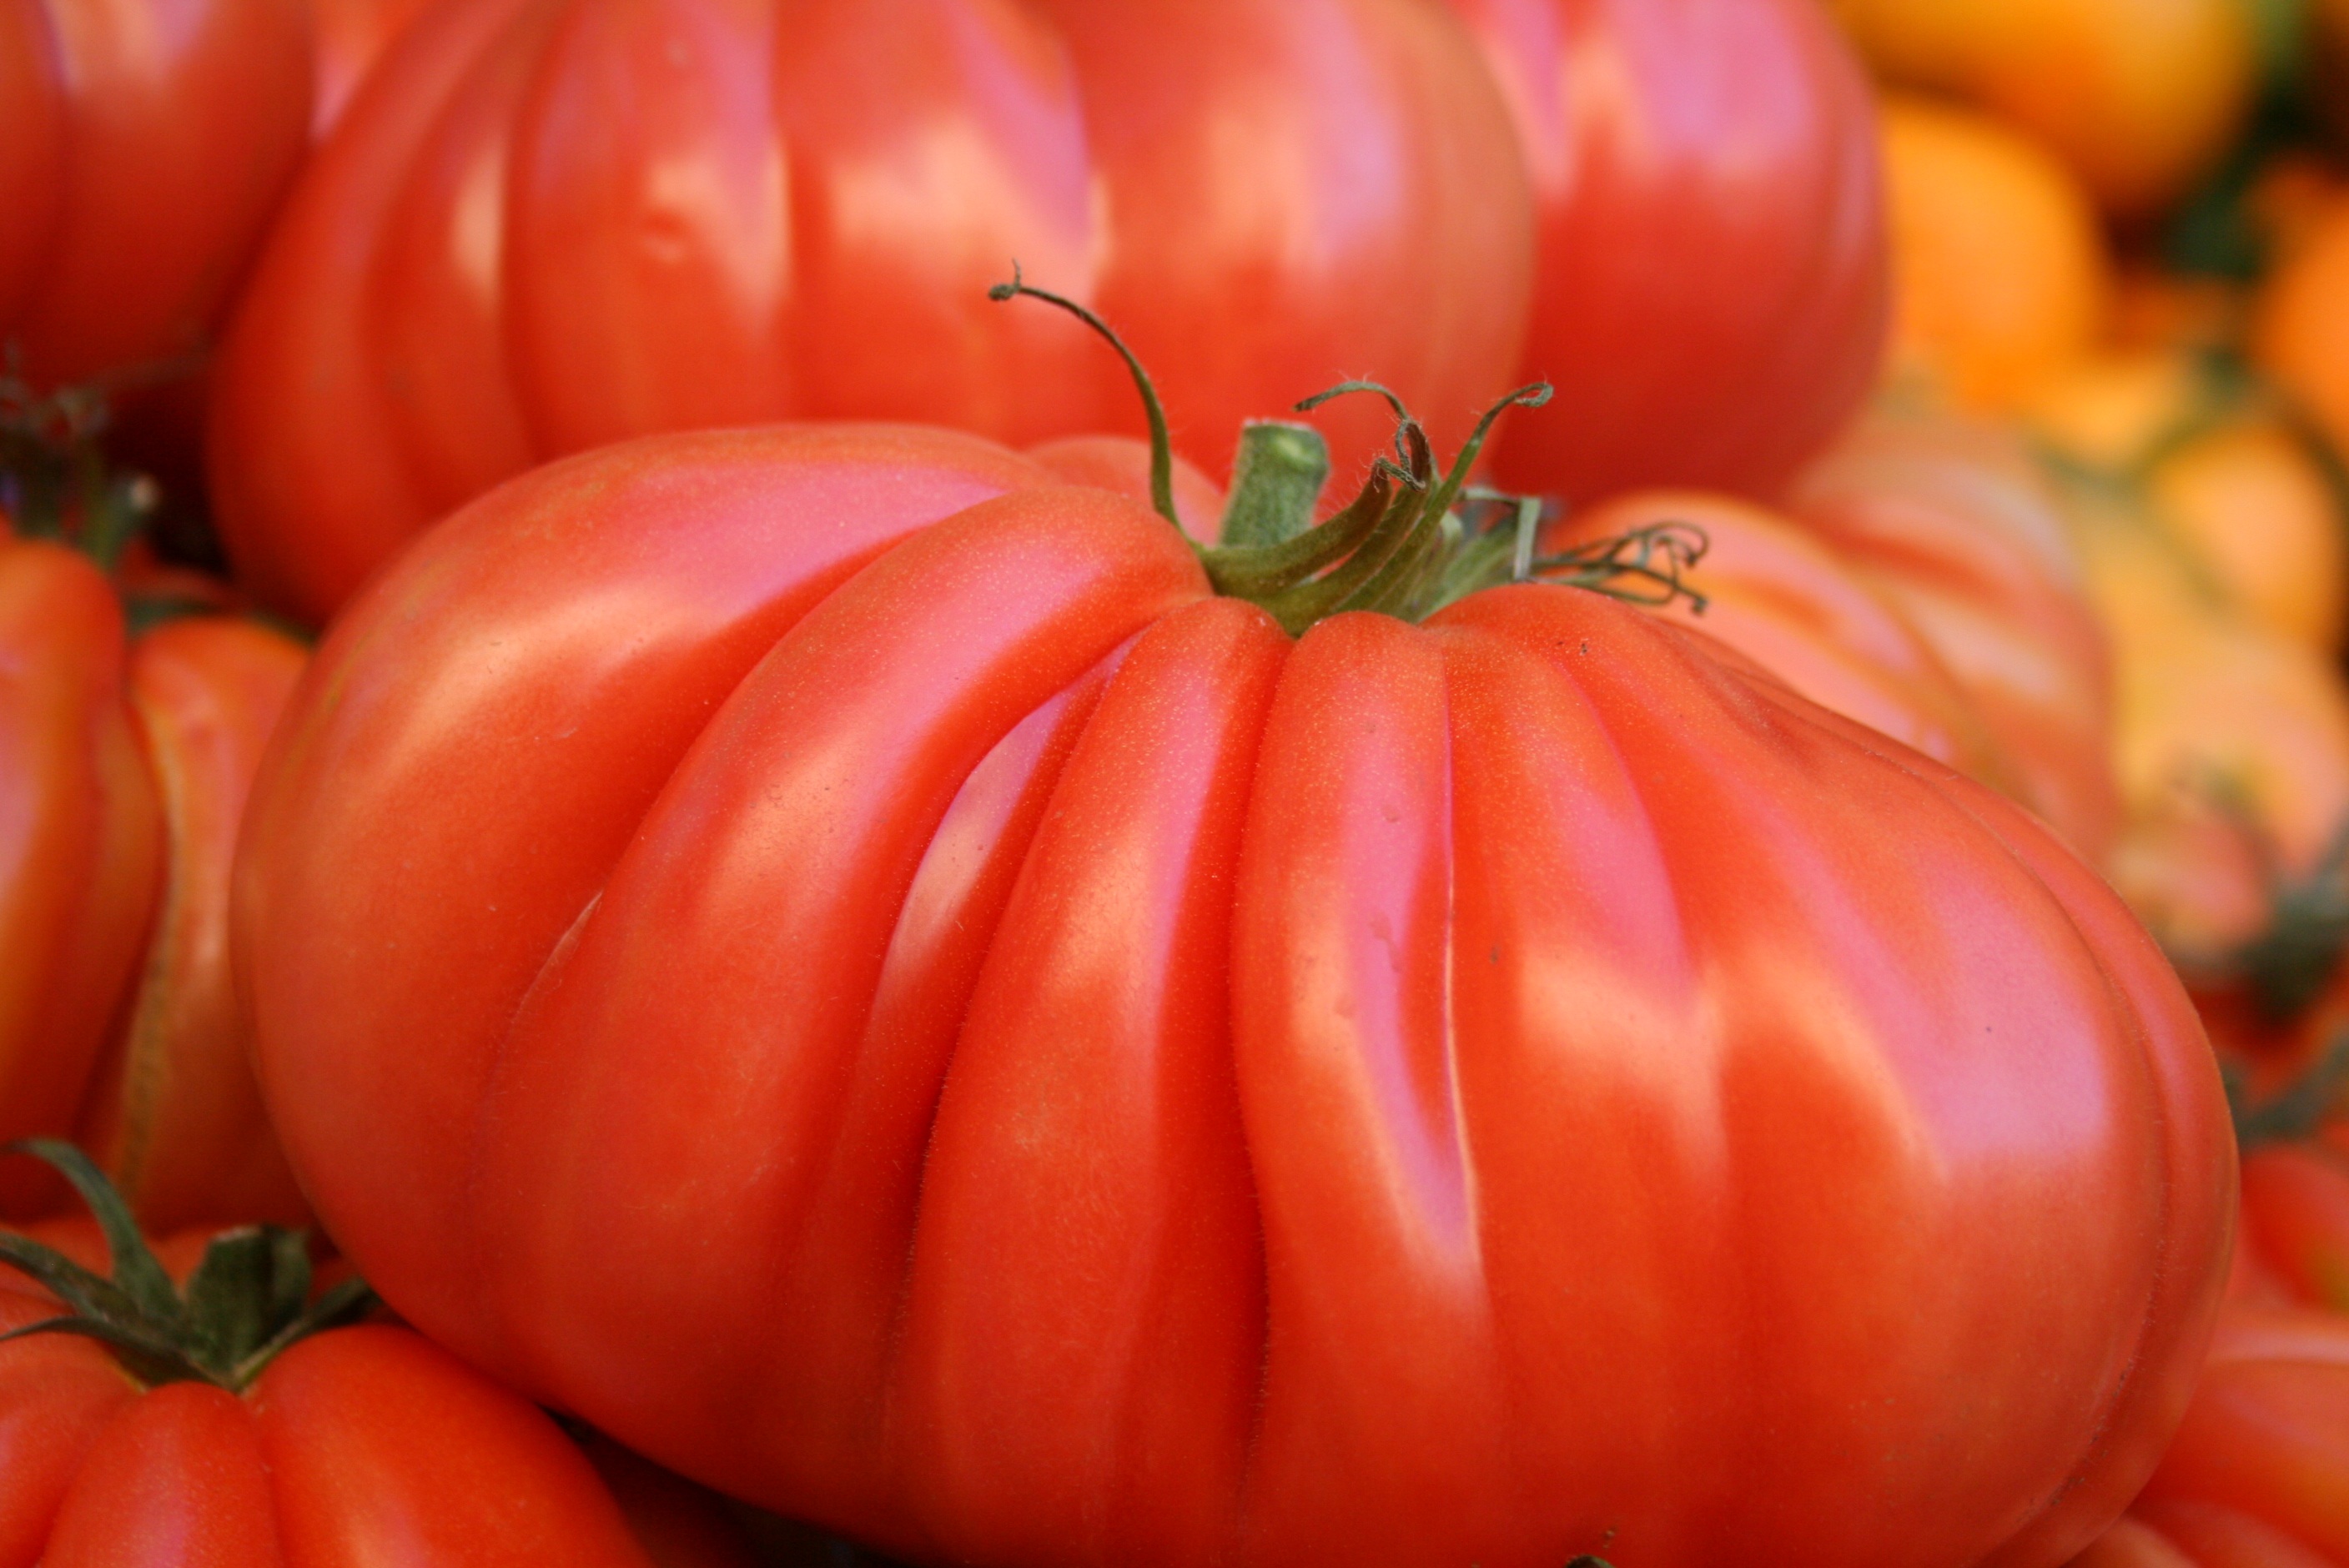
plant, fruit, flower, food, red, produce, vegetable, natural, tomato, tomatoes, vegetarian, calabaza, flowering plant, fresh vegetables, local market, winter squash, land plant, potato and tomato genus